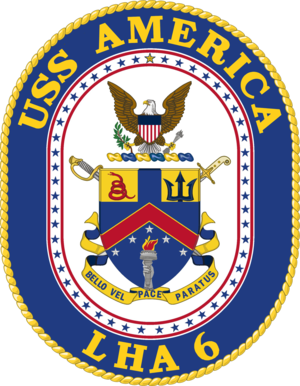
L'USS America (LHA-6) est un navire d'assaut amphibie, premier navire de la classe America de l'United States Navy. Il s'agit du quatrième navire de la flotte américaine à porter le nom d'America.